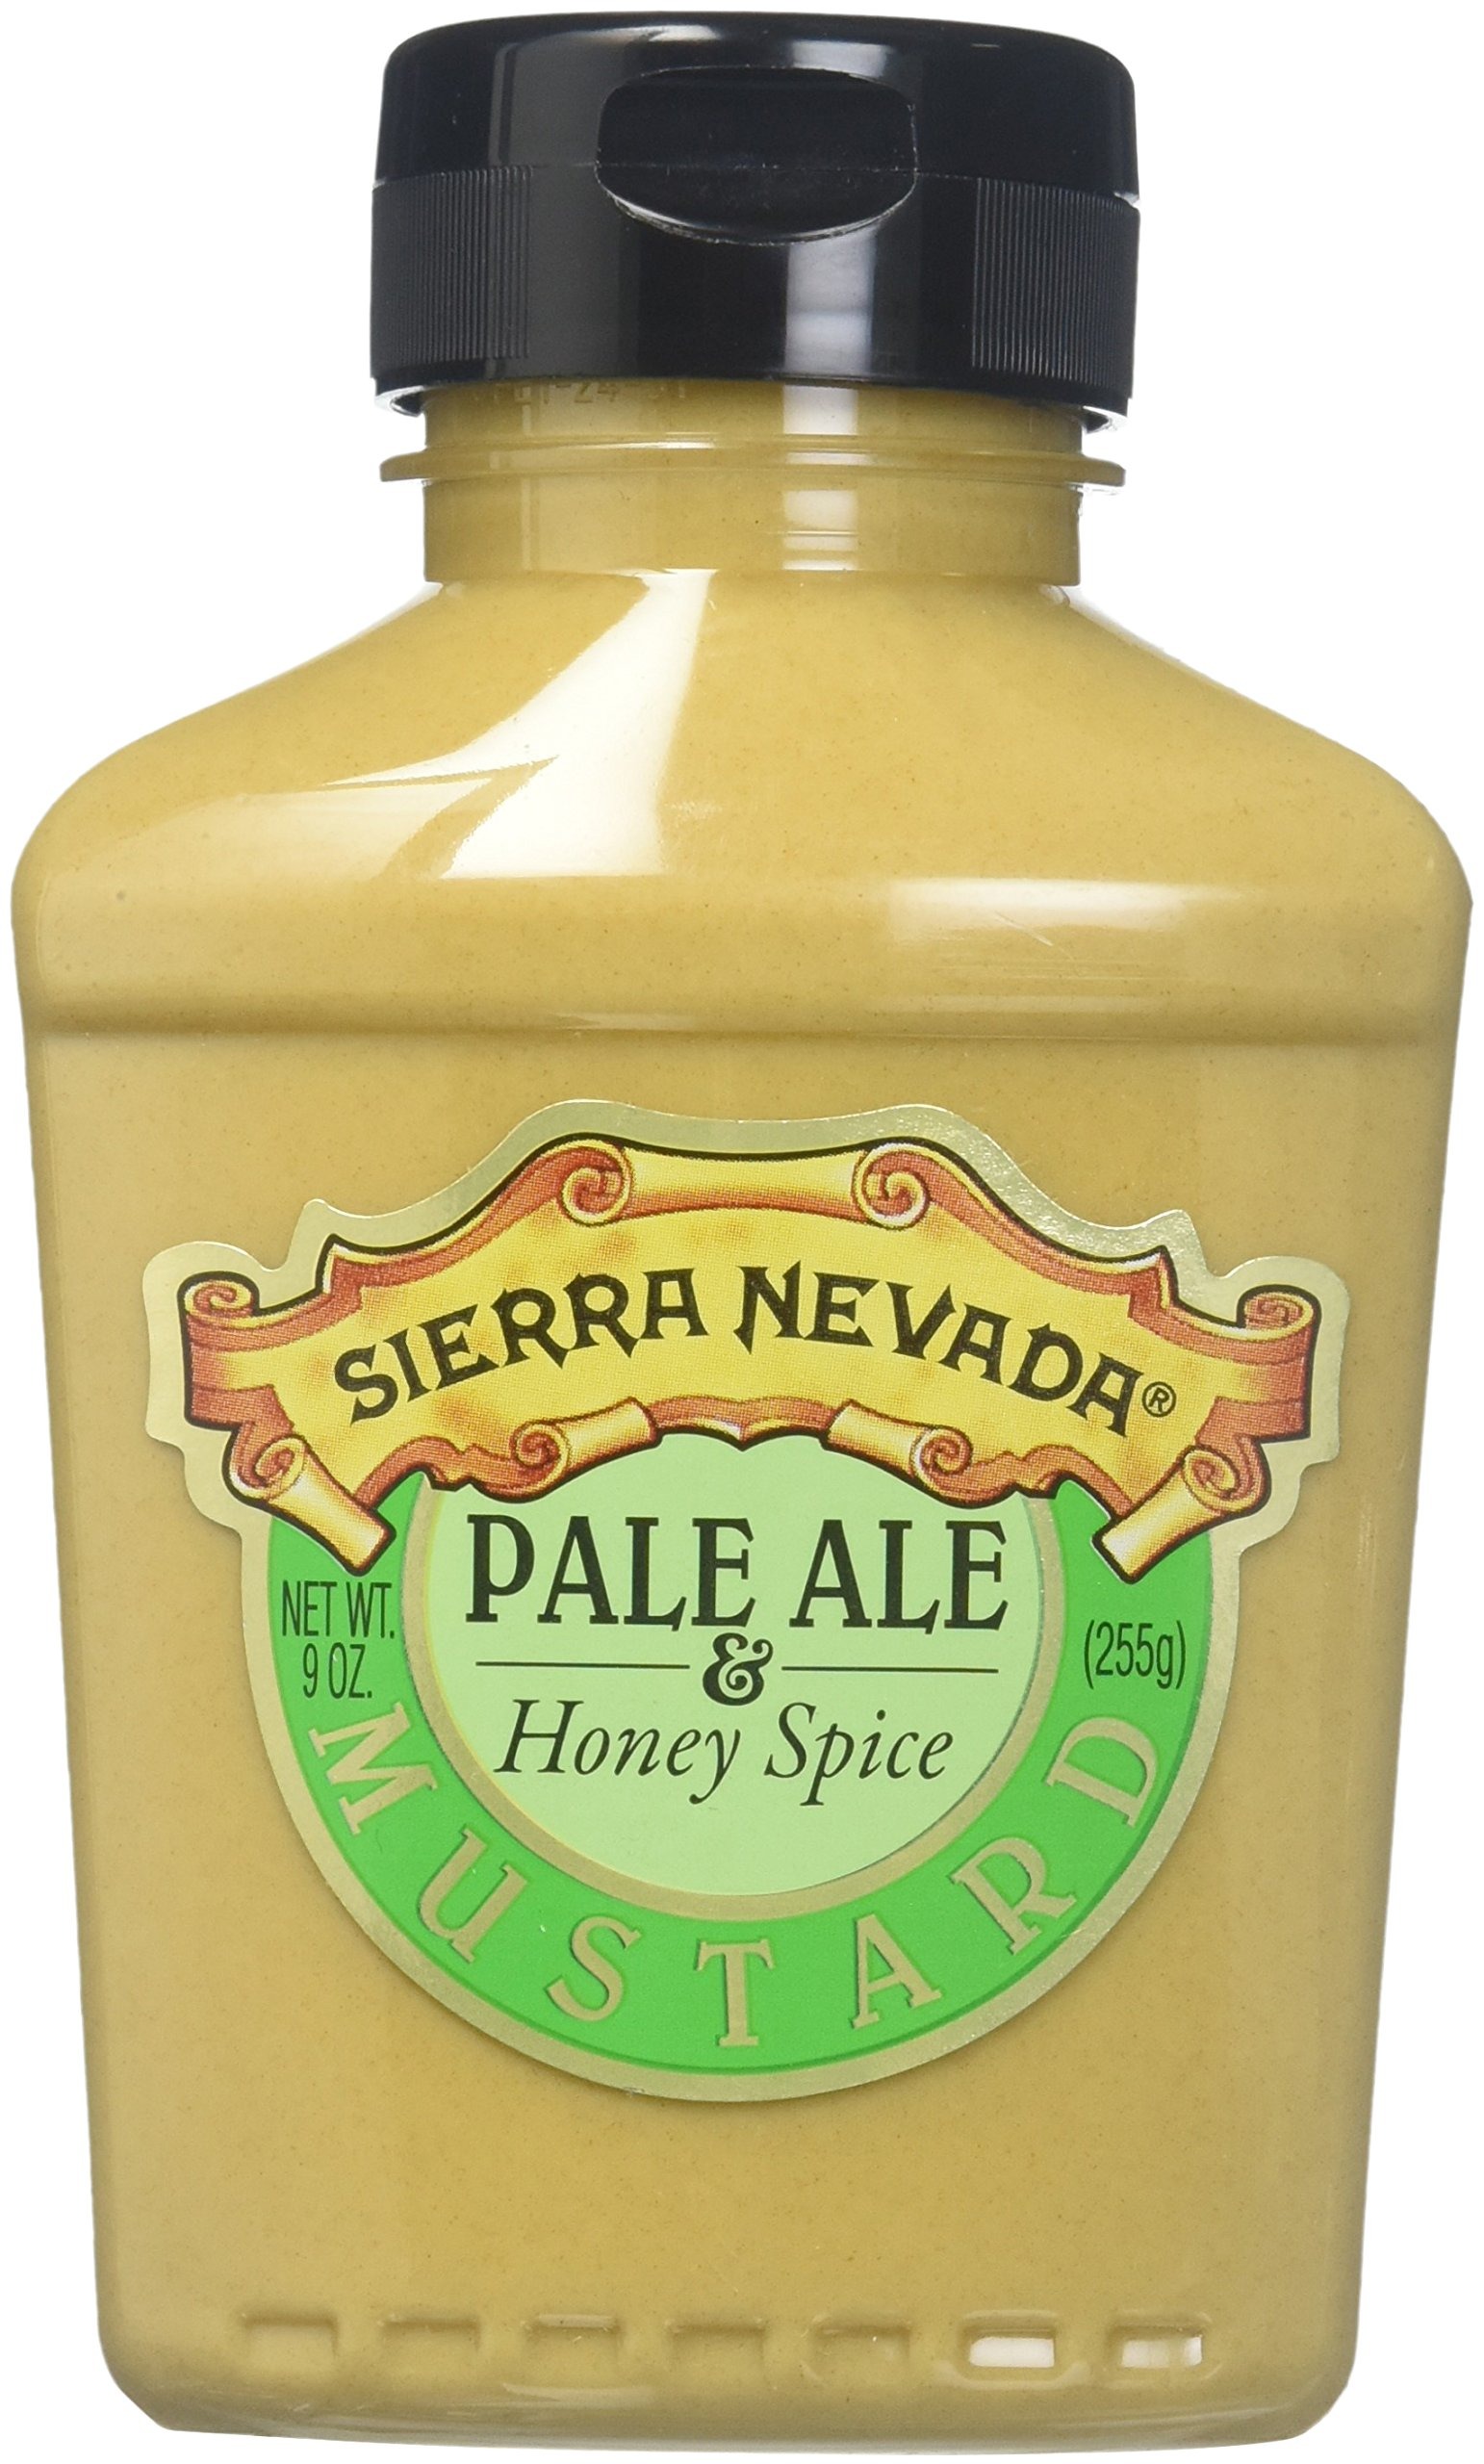
Item Name: Sierra Nevada Mustard Pale Ale, 9 oz
Bullet Point: Prepared in a dedicated Gluten-free allergy-friendly facility
Value: 9.0
Unit: Ounce

Price: 17.07